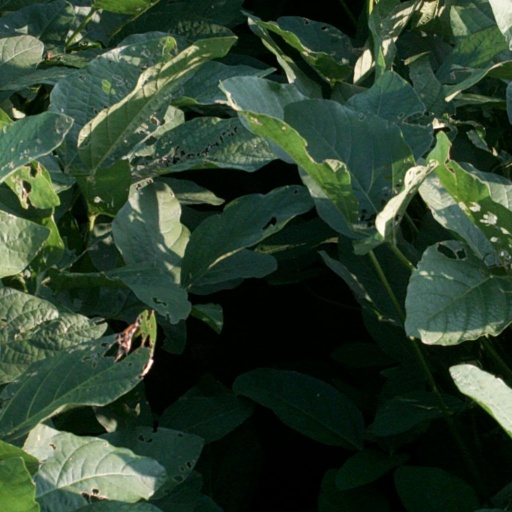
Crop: soybean